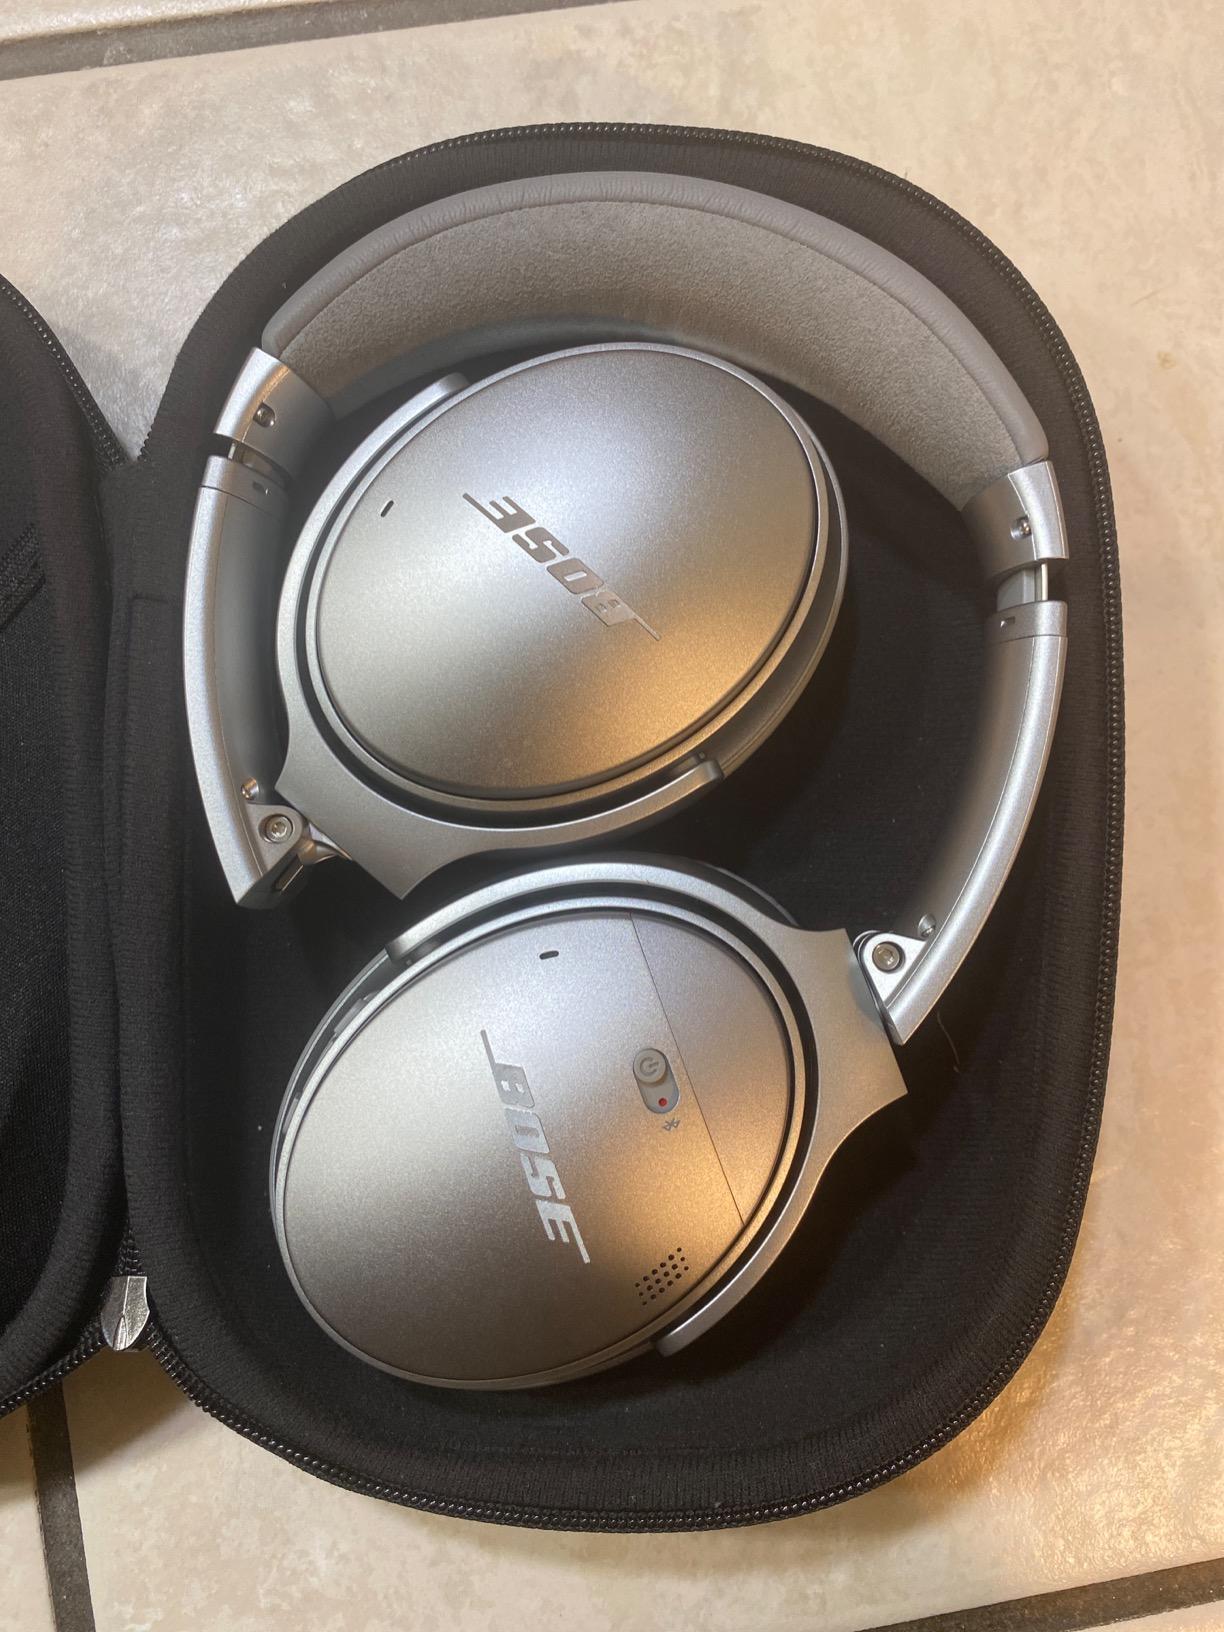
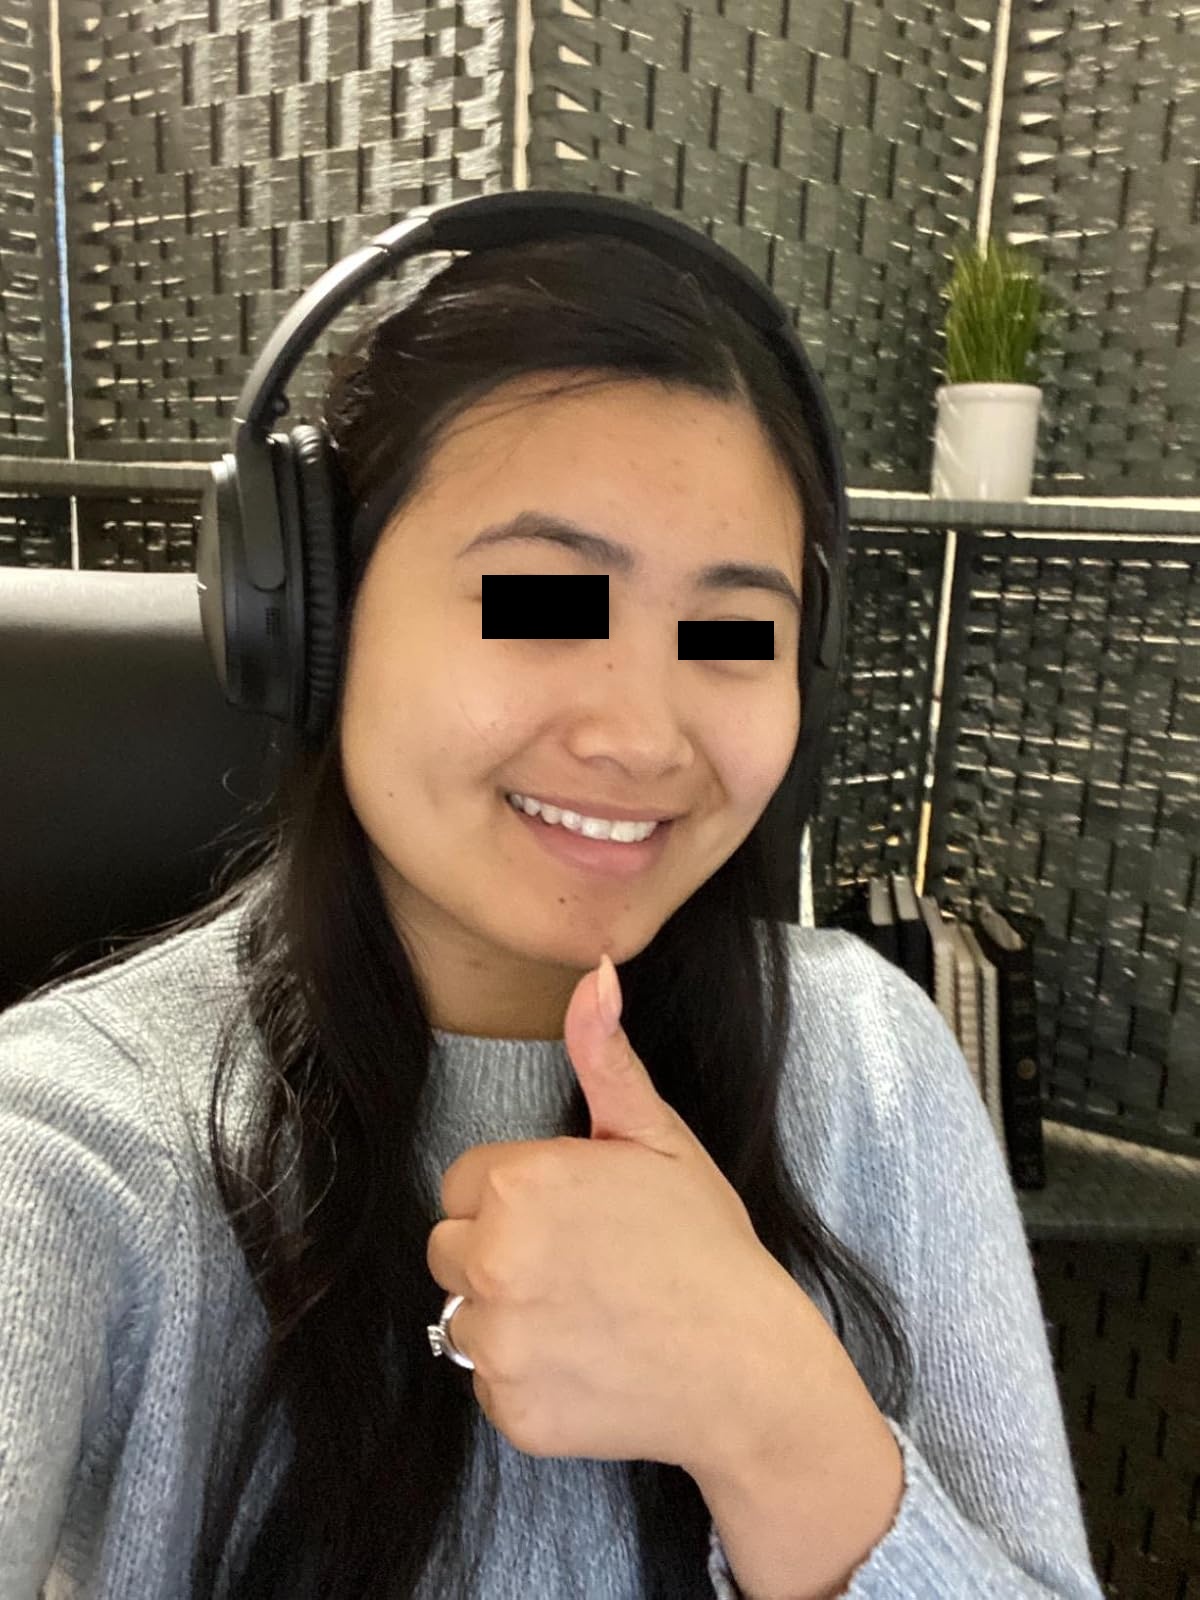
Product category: headphones
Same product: no